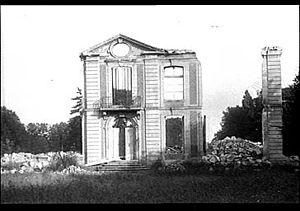
Carte postale du chateau d'Estouilly près de Ham dans la Somme détruit en 1917 par un bonbardement lors de la première guerre mondiale. Dans ce chateau vécu au XXIIIème siècle l'académlicien Charles-Marie de La Condamine après avoir épousé sa nièce Marie-Charlotte Bouzier d'Estouilly en 1756.
Charles Marie de La Condamine, né le 27 janvier 1701 à Paris et mort le 4 février 1774 à Paris, est un explorateur et un scientifique français, astronome et encyclopédiste du XVIIIᵉ siècle.